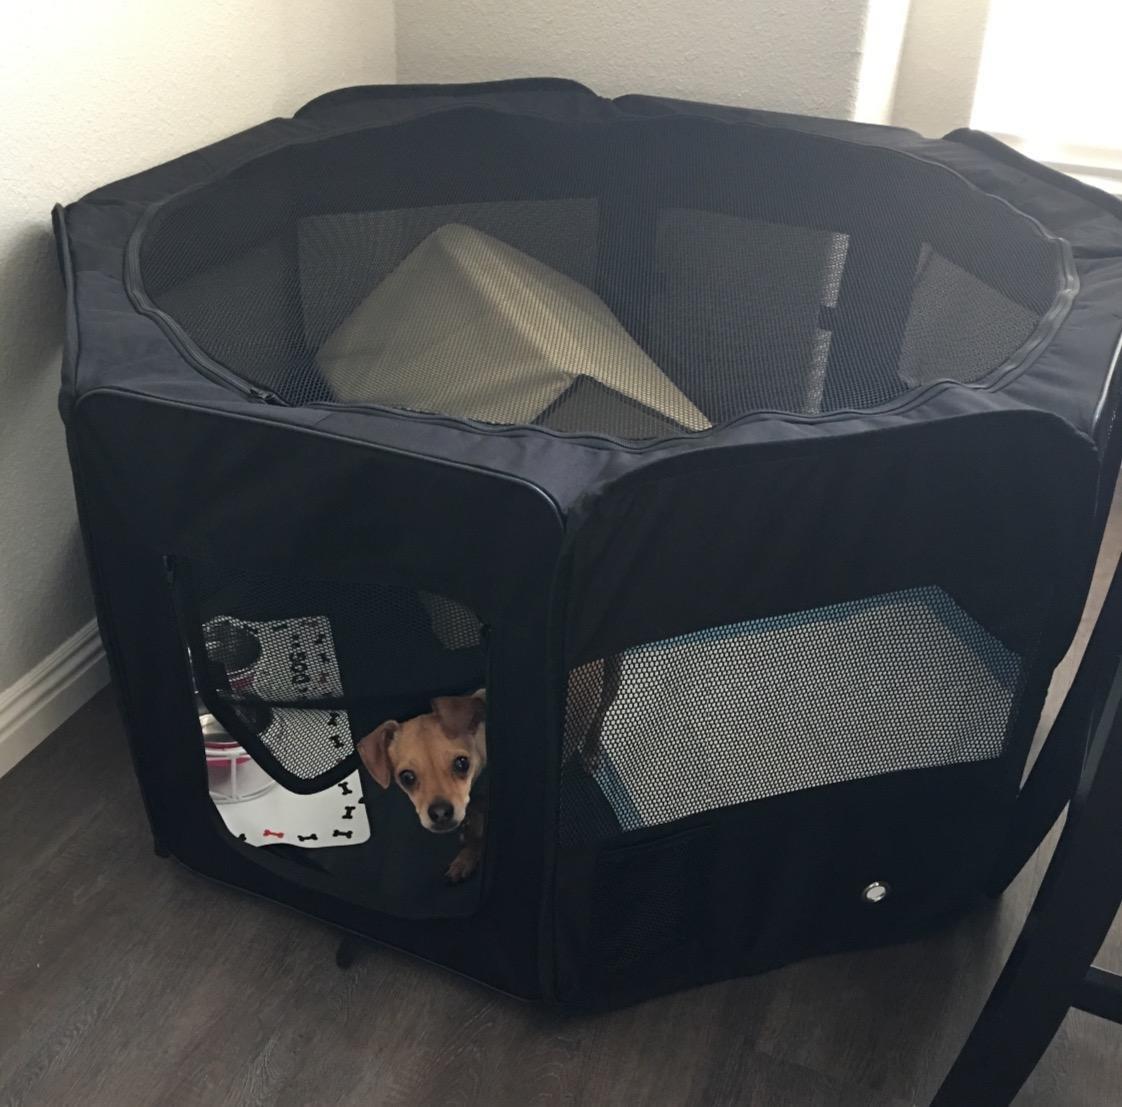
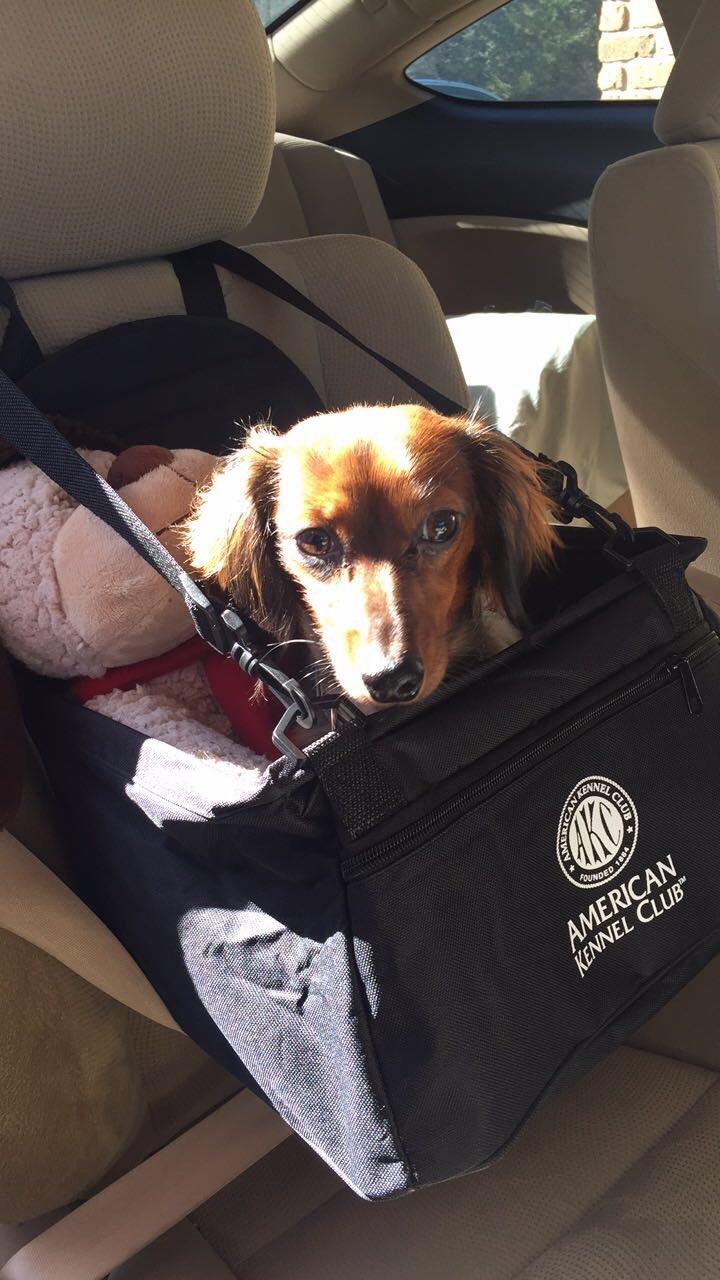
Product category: items_kennel
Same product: no